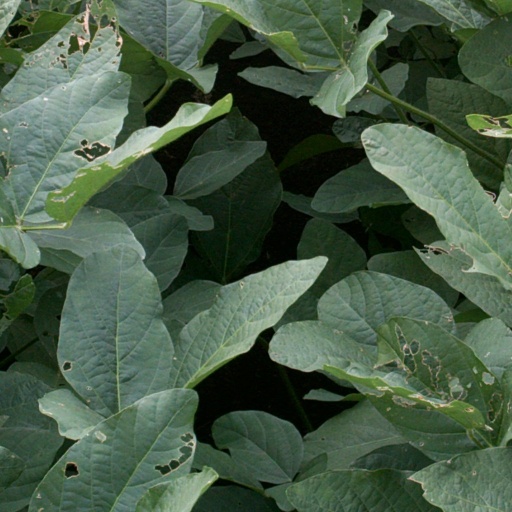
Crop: soybean